Antoine Le Claire

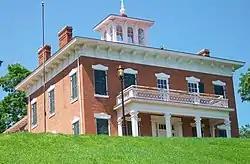
Antoine LeClaire House (1855)

George Davenport gathered a group of investors at his home on February 23, 1836, to create a company in order to develop a new town. It was to be located on the Iowa side of the Mississippi River opposite the town of Stevenson, Illinois, which is now the city of Rock Island. Antoine Le Claire was part of the group. While he owned a great deal of land, he did not have a great deal of money. The other investors paid him $1,750 for the site that now lies between the river and Seventh Street and between Harrison Street to just past Warren Street.